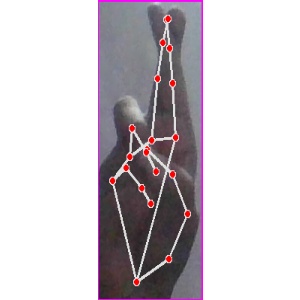
अक्षर: र